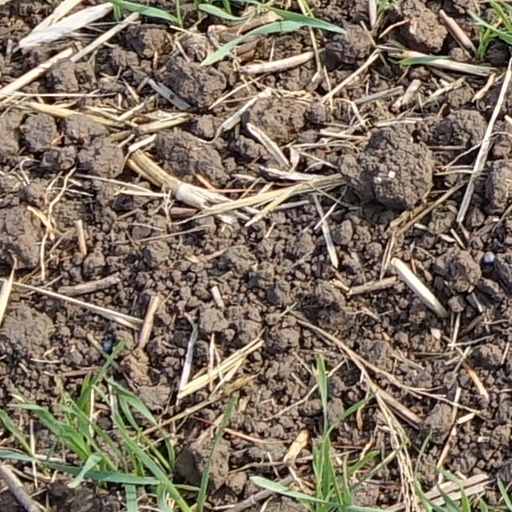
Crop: wheat